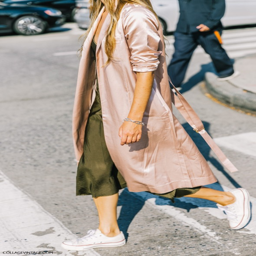
if spring were a dress